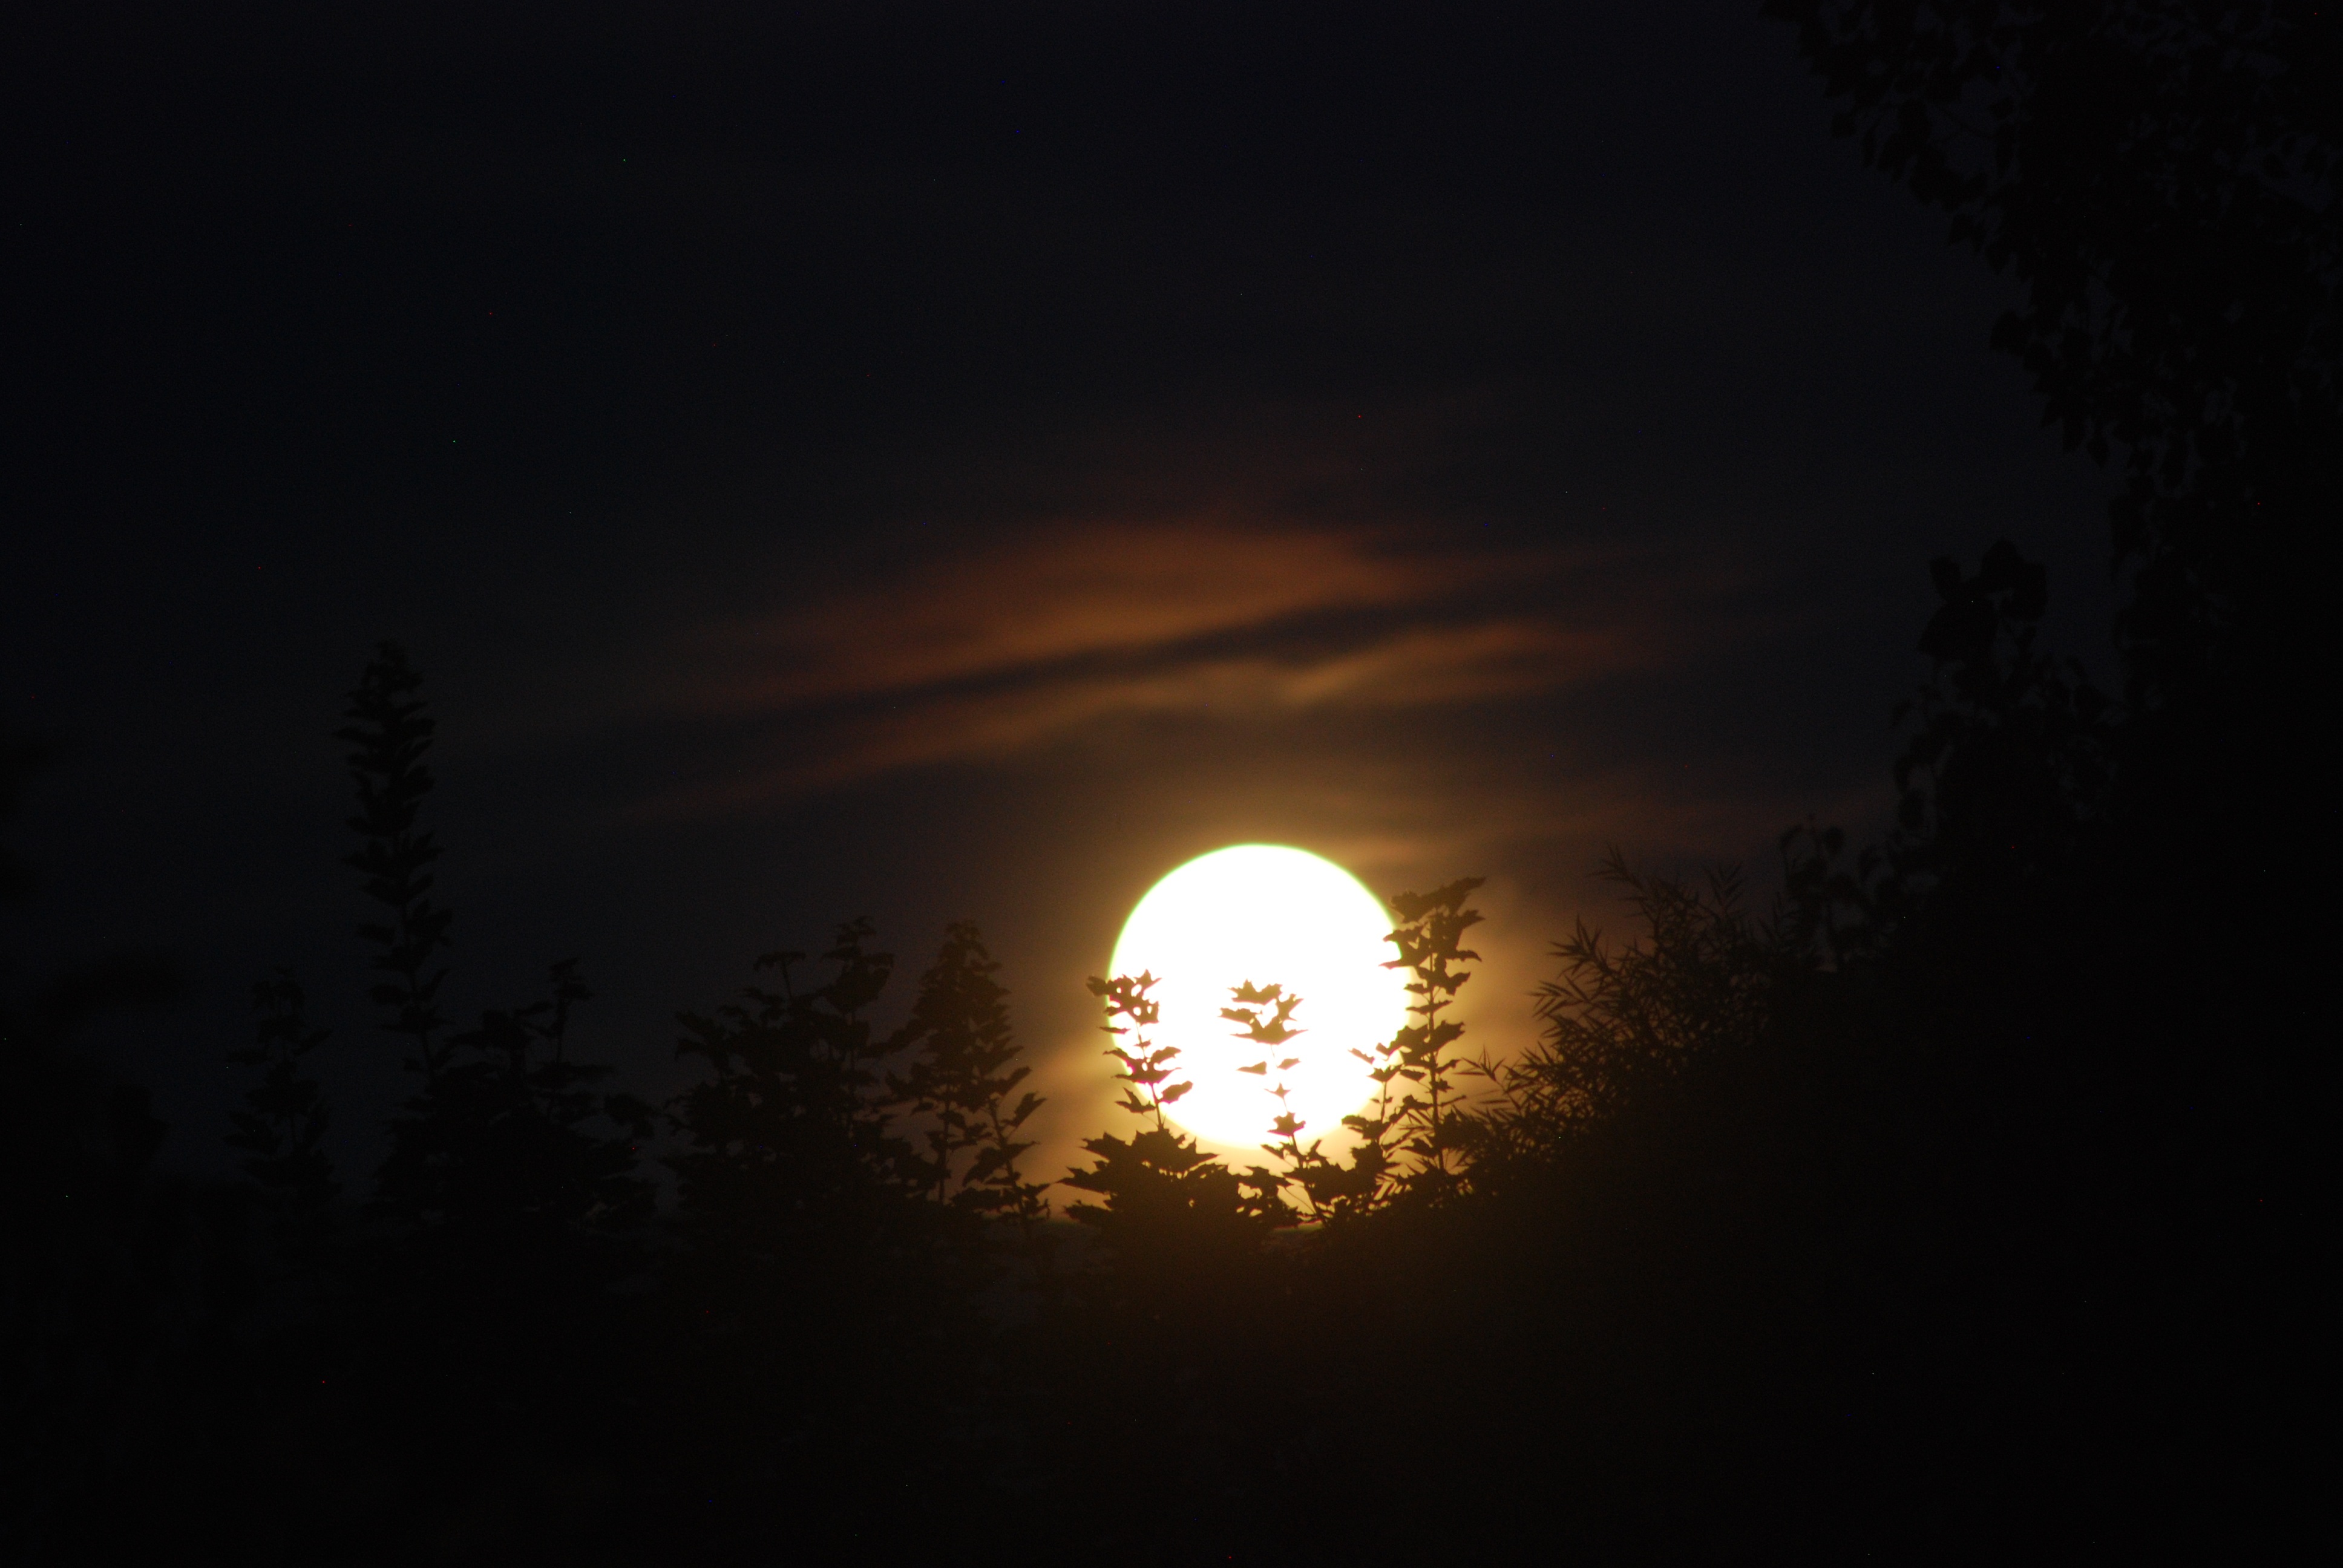
silhouette, light, cloud, sky, sun, sunrise, sunset, night, sunlight, cosmos, atmosphere, dark, reflection, tranquil, space, darkness, galaxy, moon, full moon, moonlight, astrology, illuminated, science, full, astronomy, universe, lunar, sphere, scene, midnight, gravity, orbit, astronomical object